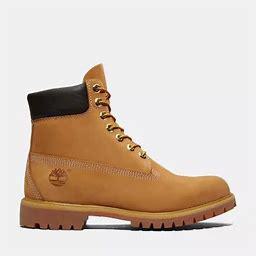
Brand: Timberland
Model: 6